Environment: real
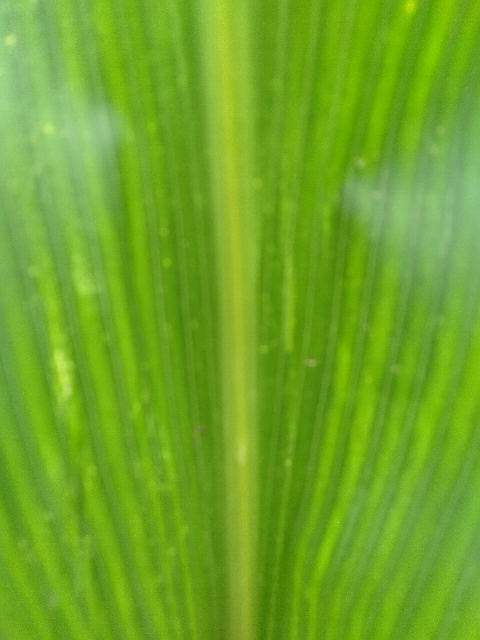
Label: lethal_necrosis